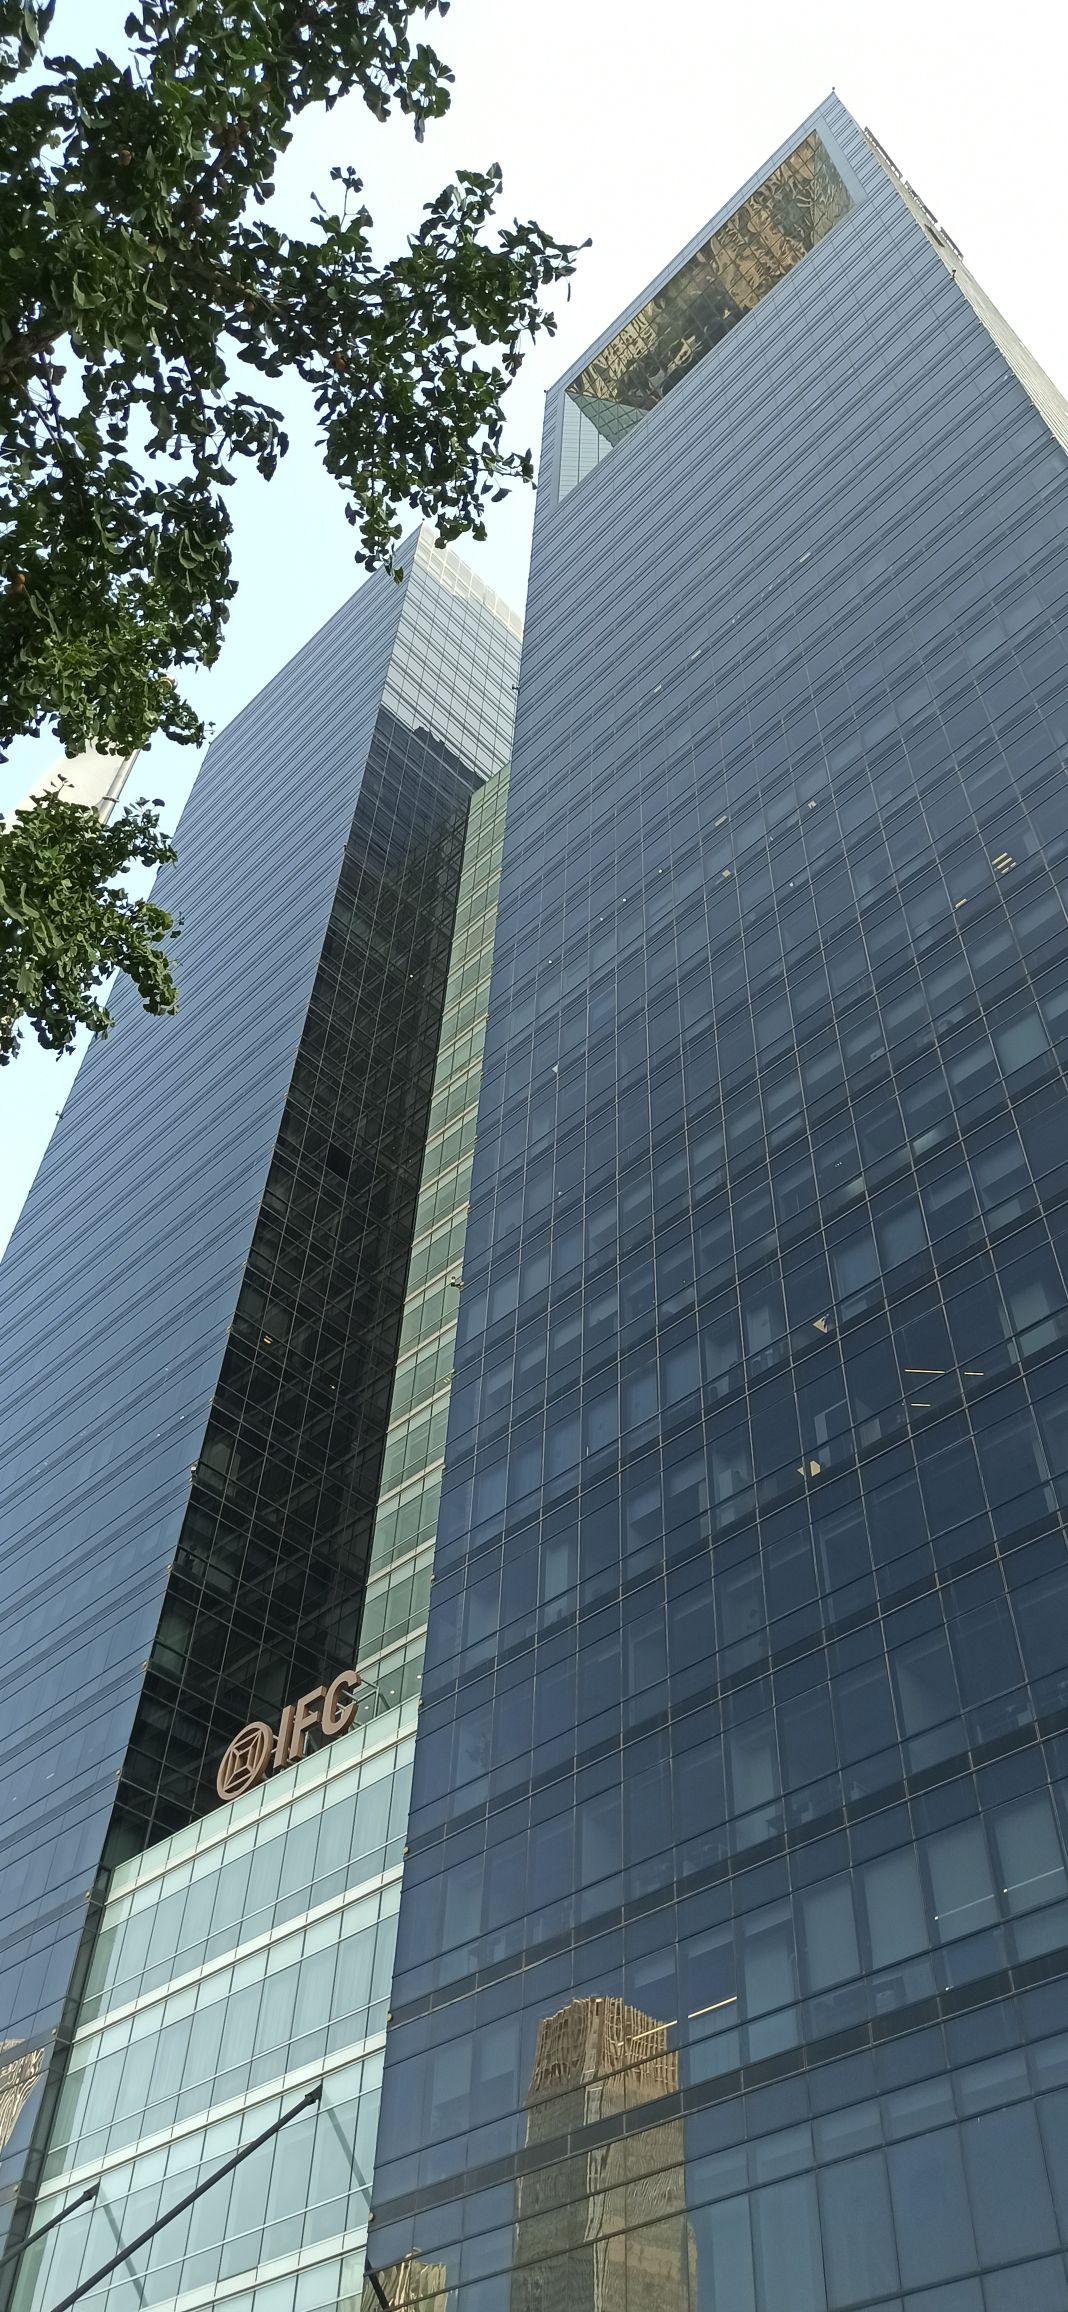
地标名称：IFC
所在城市：北京市·朝阳区